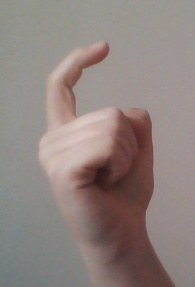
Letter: ra